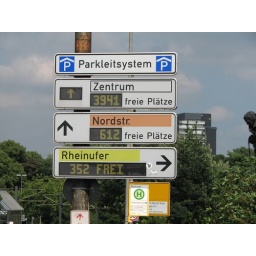
sign near the Oberkasseler bridge